Kiril Peychinovich

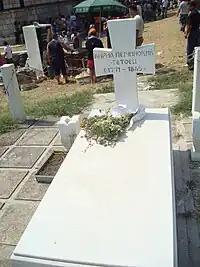
Tomb of Kiril Peychinovich

Peychinovich was born in the large Polog village of Tearce in the Ottoman Empire (present-day North Macedonia). His secular name is unknown. According to his tombstone, he received his primary education in the village of Lešok (Лешок). Probably he later studied at the Monastery of St. John Bigorski near Debar. His father, Peychin, sold his property in Tearce and, together with his brother and his son, moved to the monastery of Hilandar in Mount Athos where the three became monks. Peychin accepted the name Pimen, his brother — Dalmant, and his son — Kiril (Cyril). Later Peychinovich returned to Tetovo and from there set out for the Kičevo Monastery of the Holy Immaculate Theotokos, where he became a hieromonk.